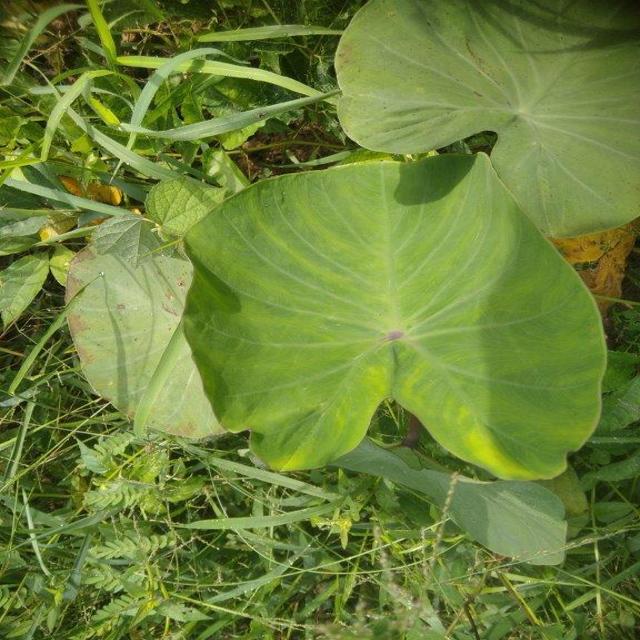
Label: Healthy